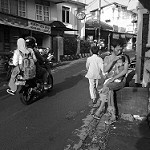
Scene: Outdoor